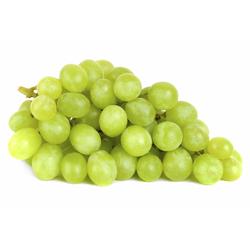
Label: Grapes